Shell (theater)

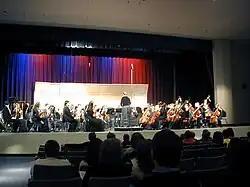
An image of the Lake Braddock Symphony Orchestra performing at District IX Festival, on March 18, 2006, at Centreville High School. Behind the orchestra is a simple shell.

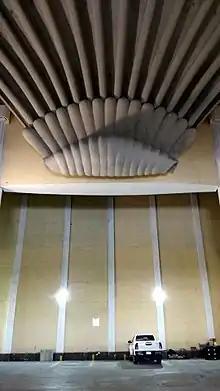
Acoustic shell of the former in San Luis Potosí, Mexico. It is now located in the parking lot of a restaurant

In theatre, a shell (also known as an acoustical shell, choral shell or bandshell) is a curved, hard surface designed to reflect sound towards an audience.